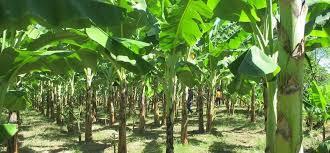
Hii ni shamba kubwa ya ndizi ,shamba hili limeweza kupandwa  ndizi mingi sana ambazo katika kilimo zinasaidia ili kupata chakula au matunda mbalimbali.